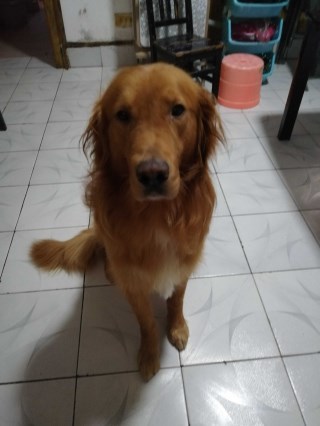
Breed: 5355-n000126-golden_retriever